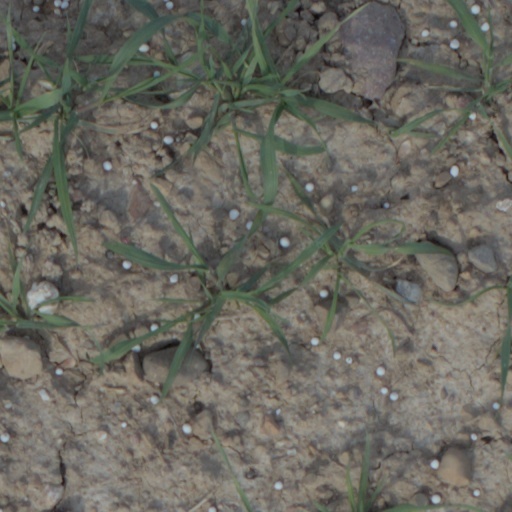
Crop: wheat